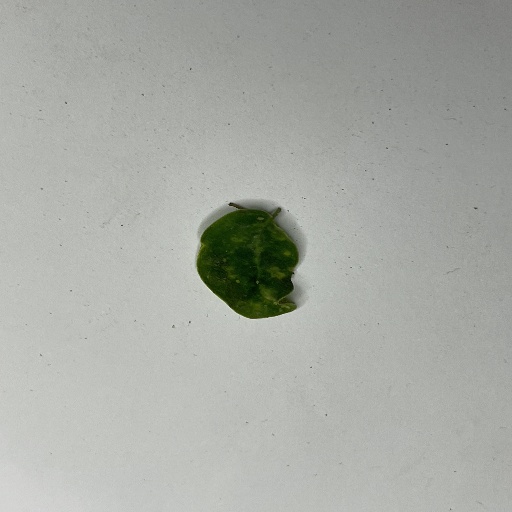
Species: Sojina
Leaf condition: Bacterial Spot